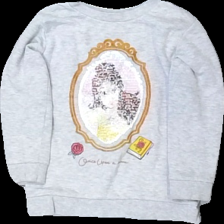
View: front
Type: Sweater
Category: Children
Brand: Not in the list
Brand text on label: Disney
Colors: Grey, Beige, Yellow, Brown, Pink, Black
Material: 53% bomull 47% polyester
Pattern: Other
Cut: C-collar
Season: All
Stains: Minor
Damage: smutsigt och nopprigt
Damage location: middle right
Damage 2: dragna trådar
Damage 2 location: top center
Damage 3: slitet
Damage 3 location: middle left
Price range: <50
Recommended usage: Export
Description: sweater med tryck